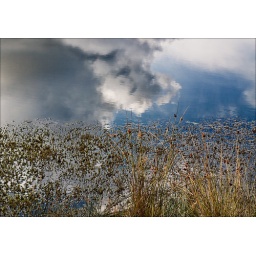
cloud in the water